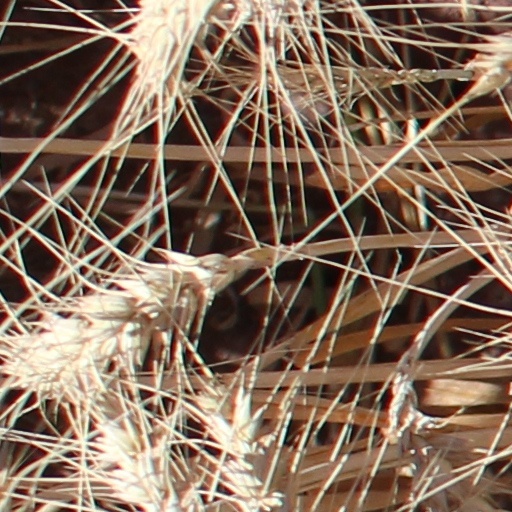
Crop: wheat